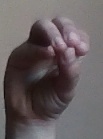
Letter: ha